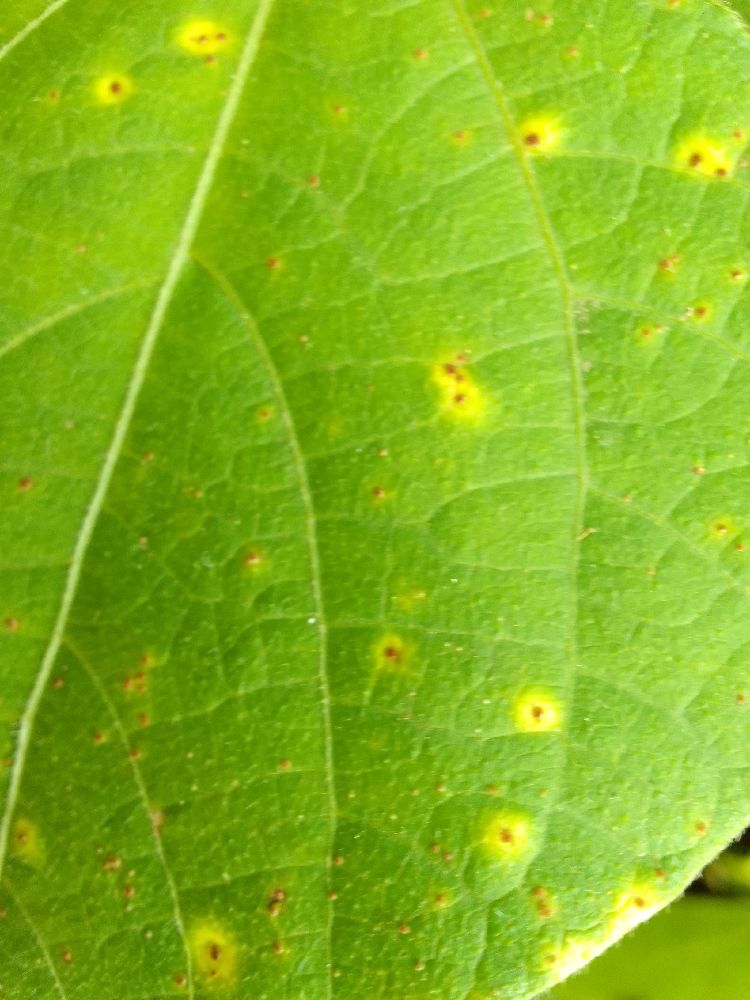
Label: rust